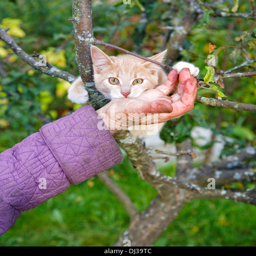
the kitten bites a hand of the old woman